Air Santo Domingo

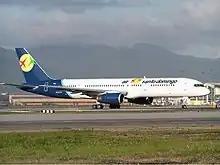
Former Air Santo Domingo Boeing 757-200 at Port of Spain in 2004

The airline was established in 1996, wholly owned by Servicios Aéreos Profesionales (SAP). It flew to certain destinations in the Caribbean, to the United States and to Puerto Rico, covering routes to John F. Kennedy International Airport and Luis Muñoz Marín International Airport with one Boeing 727-200 and one Boeing 757-200 leased from TransMeridian Airlines. In 2005, Air Santo Domingo was merged into SAP.